Eglinton Trophy

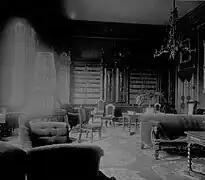
A contemporary photograph showing the trophy in its case in the castle's library.

The 4 foot 8 inch (140 cm) high trophy, weighing in at 1600 ounces (45 kg), was designed by Edmund Cotterill (1795–1860), made in a medieval Gothic style by Messrs. R & S Garrard, Silversmiths of London at a cost then of £1,775 (£78,277 in modern terms) and took four years to complete.